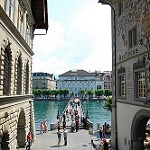
Scene: Outdoor